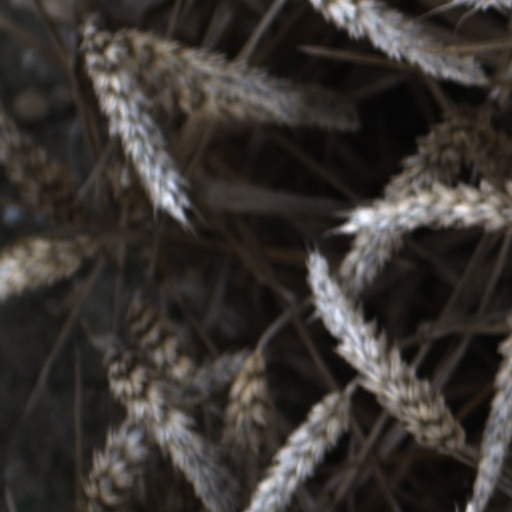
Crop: wheat